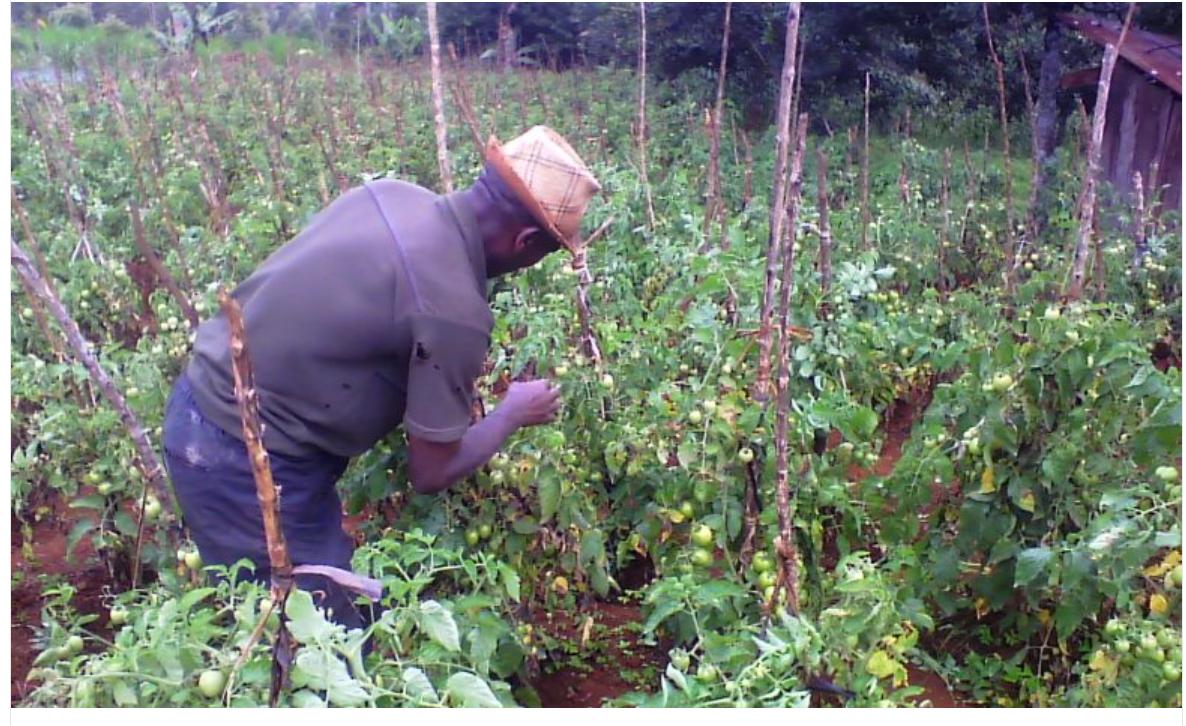
Mkulima wa jinsia ya kiume ameinama katikati ya shamba lilioshamiri mimea mingi ya rangi ya kijani kibichi, akikagua zao aina ya nyanya lililoota katika mimea hii, tayari nyanya hizi zinaelekea kukomaa na mkulima huyu anajivunia zao hili la biashara.